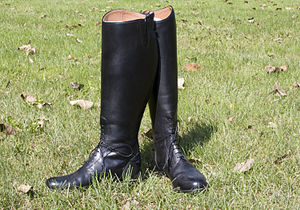
Ridestøvler
Sorte engelske ridestøvler
Ridestøvler er rytterens fodtøj ved ridning. Ridestøvler er normalt knæhøje og når over sadelflapperne. De støtter fod, ankelled og underben, så rytteren kan kommunikere med hesten med schenklerne. Det er vigtigt at støvlen ikke kan sidde fast i stigbøjlen, hvis rytteren falder af hesten. Derfor har ridestøvler hverken særligt markerede hæle eller kraftigt slidmønster i sålen. Hælen er dog stor nok til at forhindre, at foden smutter igennem stigbøjlen. Den giver mulighed for påspænding af sporer. Ridestøvler fås i læder, kunststof og gummi.